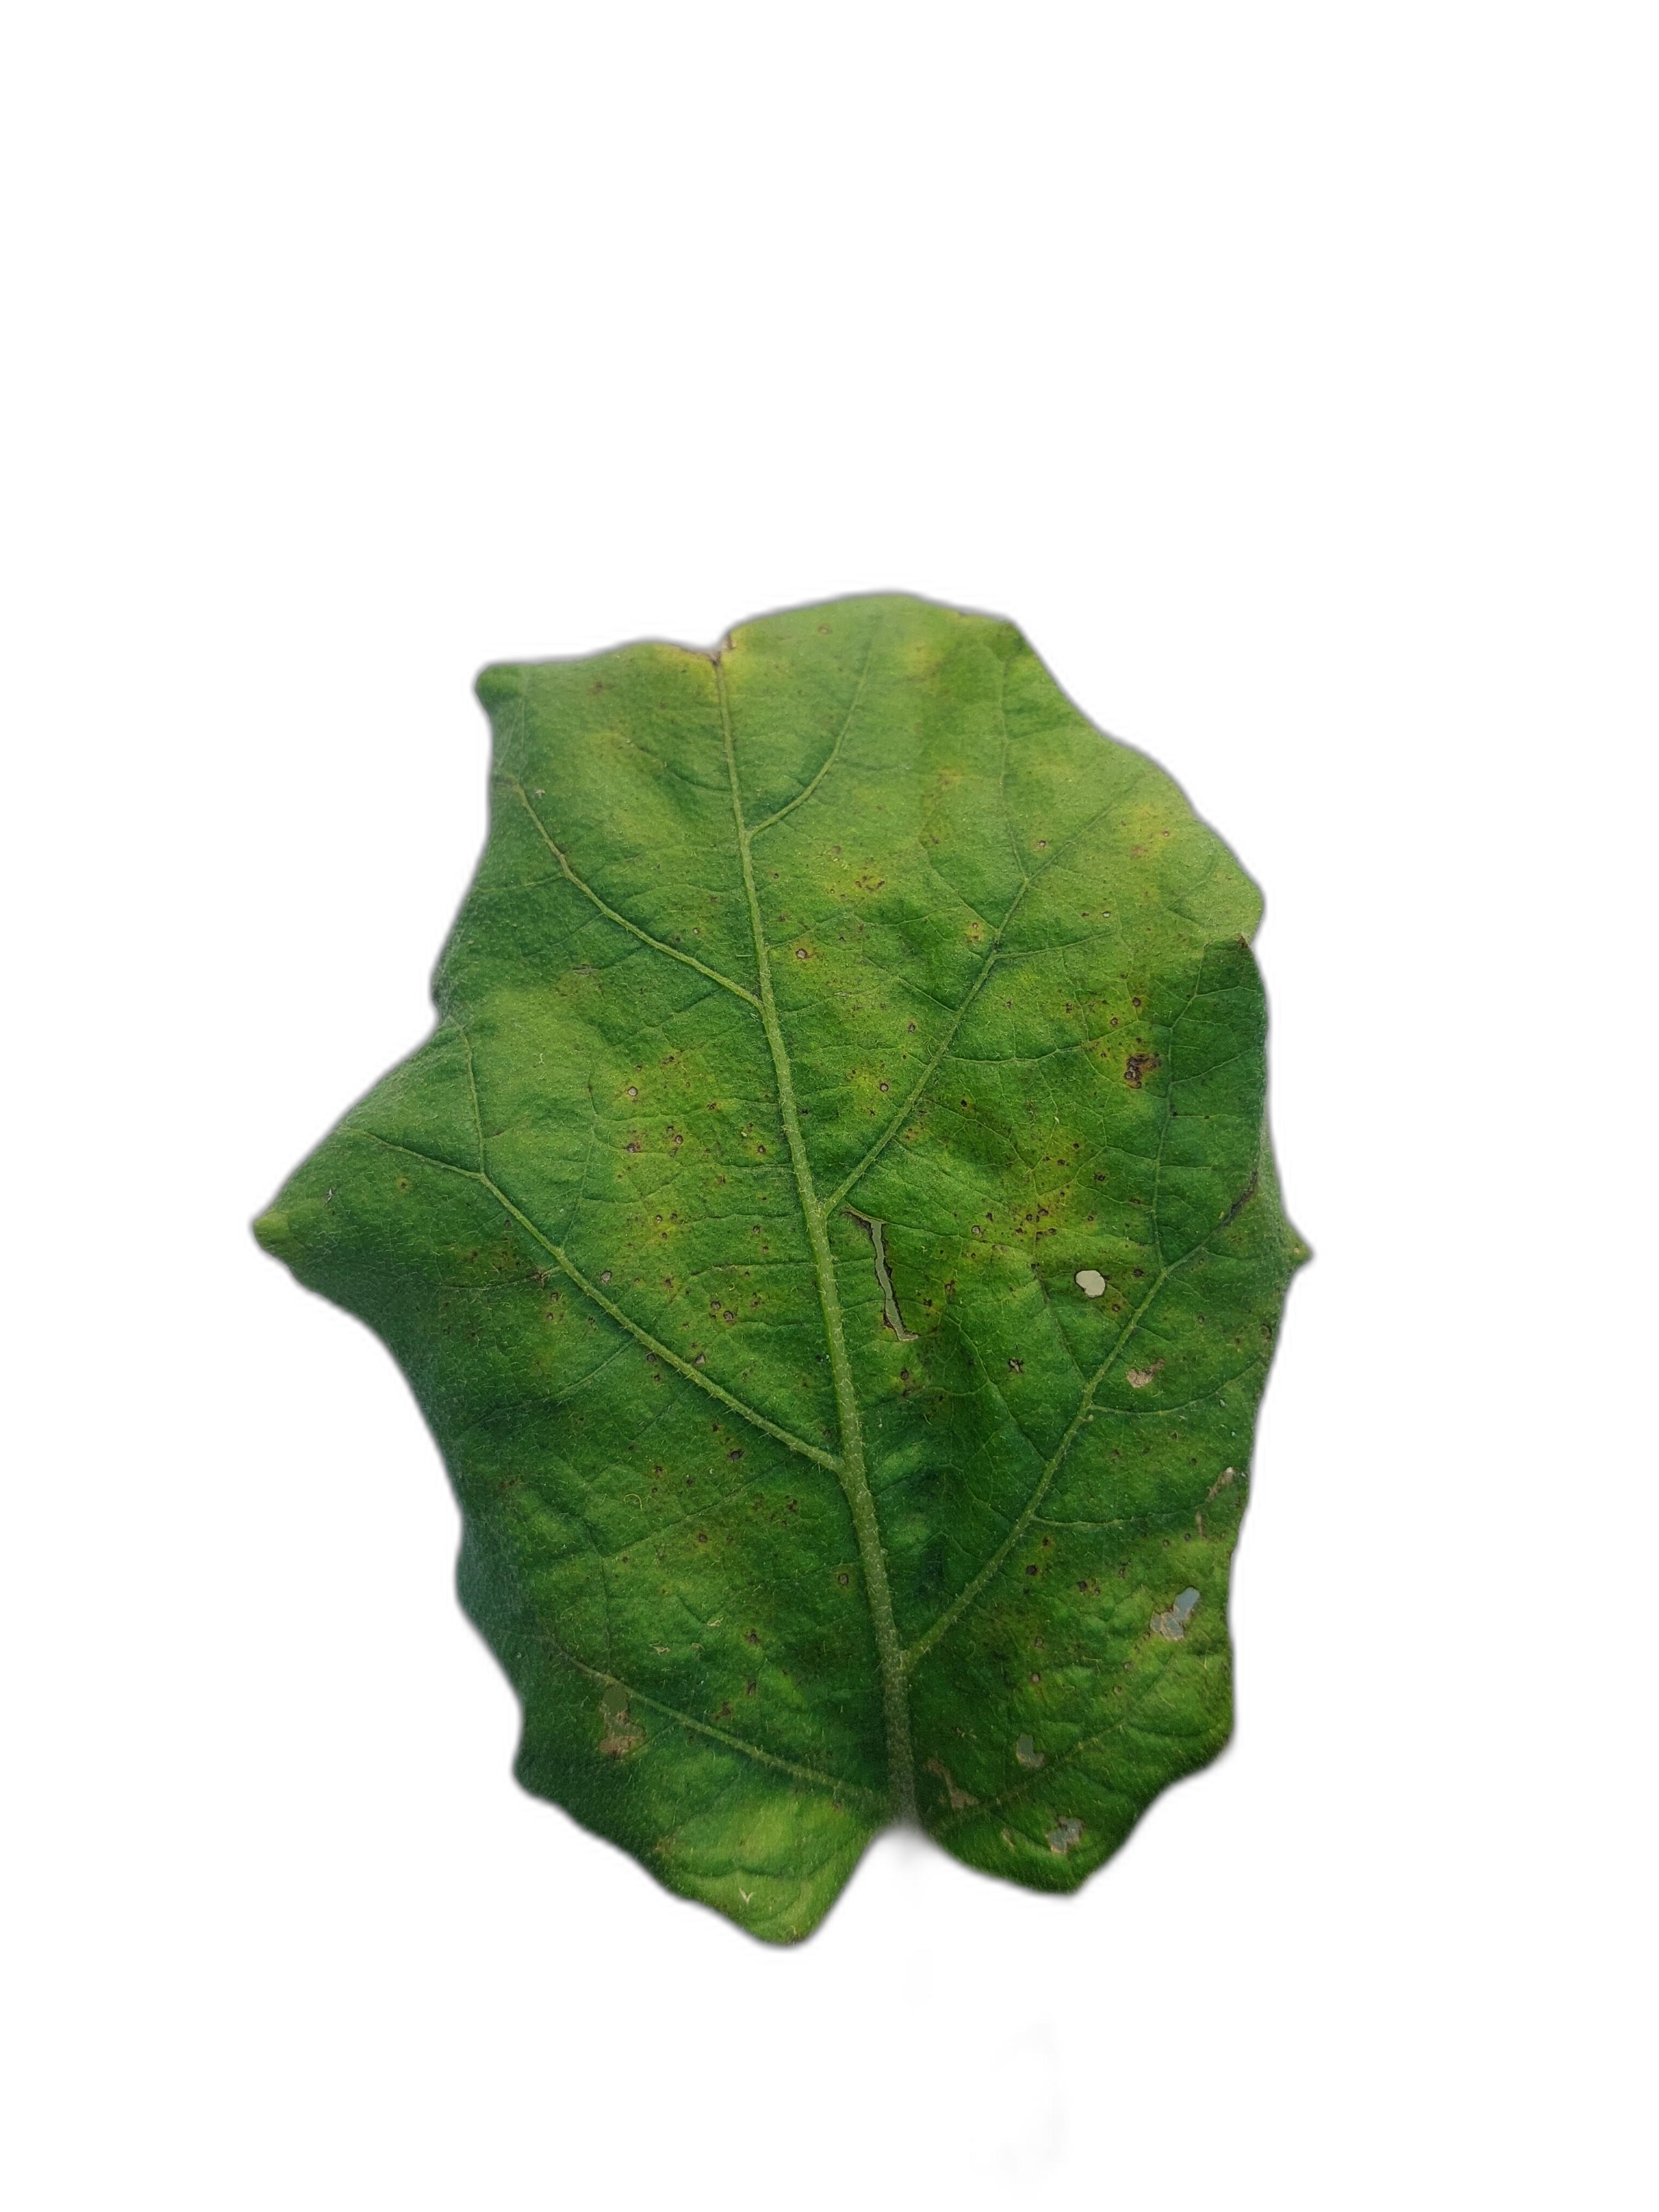
Label: Leaf Spot Disease